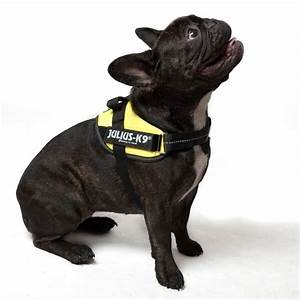
Label: dog